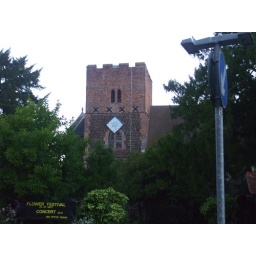
tower on the church near manor park